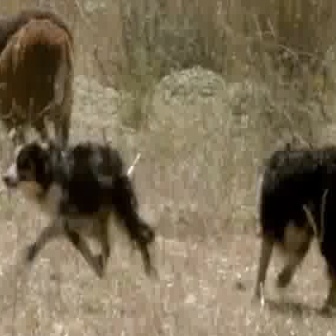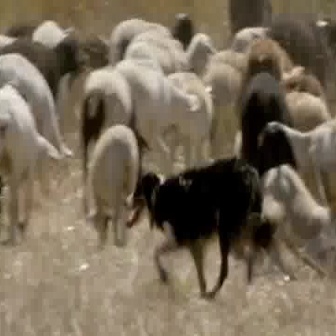
  Please identify the target specified by the bounding box [1,138,158,294] in the first image and locate it in the second image. Return the coordinates in [x_min,y_min,x_max,y_max] format.
Answer: [122,153,285,316]